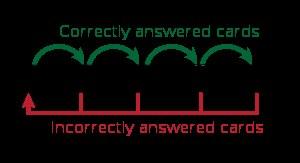
Le système Leitner est une méthode très utilisée pour améliorer l'efficacité des cartes mémoire, proposée dans les années 1970 par le journaliste scientifique allemand Sebastian Leitner. C'est une mise en pratique simple du principe de répétition espacée, où les cartes sont révisées de moins en moins souvent.